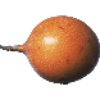
Label: granadilla